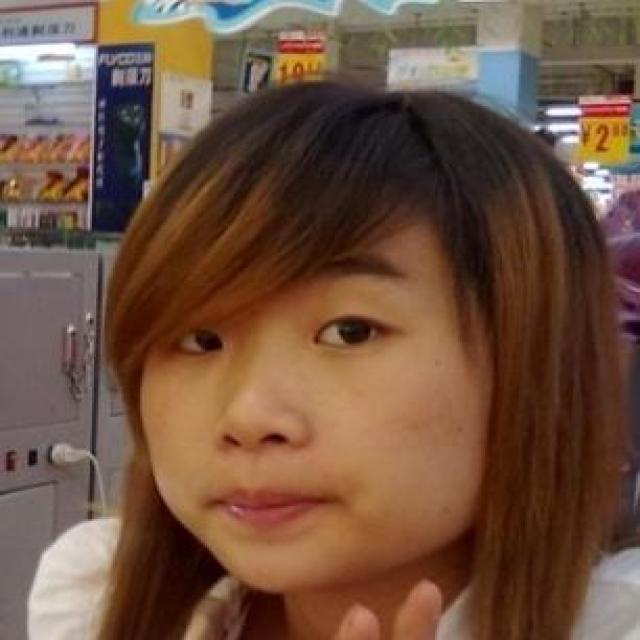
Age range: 21-44